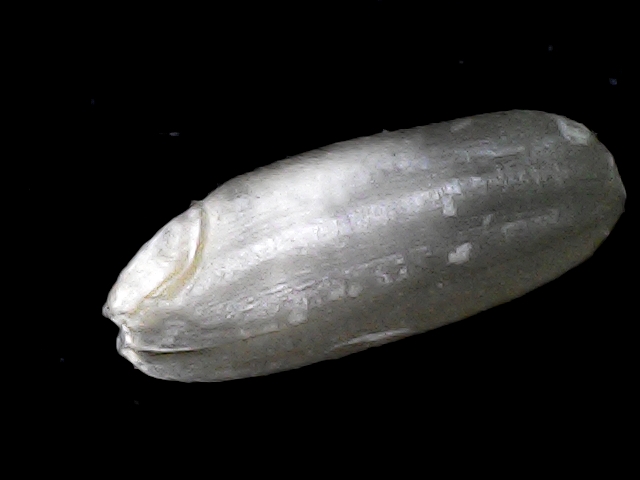
Rice variety: BD52